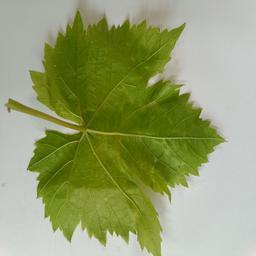
Label: Downy Mildew